Randy Winn

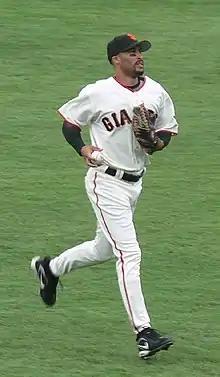
Winn with the Giants in 2006

Dwight Randolph Winn (born June 9, 1974) is an American former professional baseball player and is currently the vice president of player development for the San Francisco Giants of Major League Baseball (MLB). He played all or parts of 13 seasons in Major League Baseball (MLB), primarily as an outfielder. Winn was a switch hitter, and threw right-handed. He made his major league debut in 1998 with the Tampa Bay Devil Rays, then went on to play for the Seattle Mariners, San Francisco Giants, New York Yankees, and St. Louis Cardinals. He played in the 2002 Major League Baseball All-Star Game. Following his playing career, Winn worked as an analyst for Giants broadcasts on NBC Sports Bay Area from 2013 to 2024, leaving to accept his current position with the Giants.